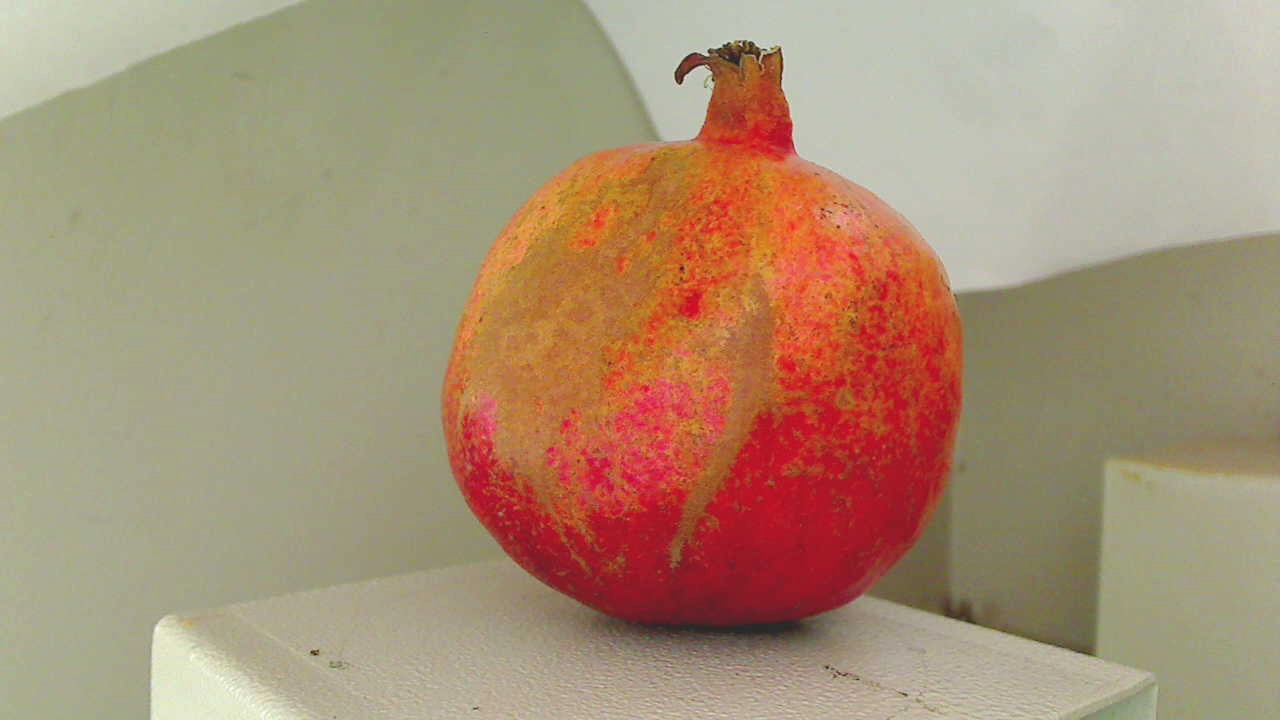
Grade: grade-2
Quality: quality-4